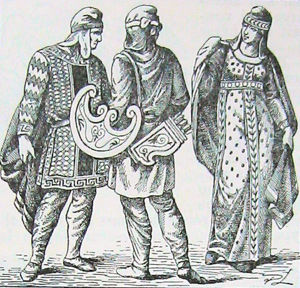
Frygere / Kultur
Frygiske kostymer.
Frygerne var et indoeuropæisk folk i oldtiden i Anatolien, som oprindelig kom fra det sydlige Balkan. Ifølge den græske historiker Herodot var de først kendt som brygere. Navnet udviklede sig til frygere efter deres endelige udvandring til Anatolien via Hellespont.